Half-smoke
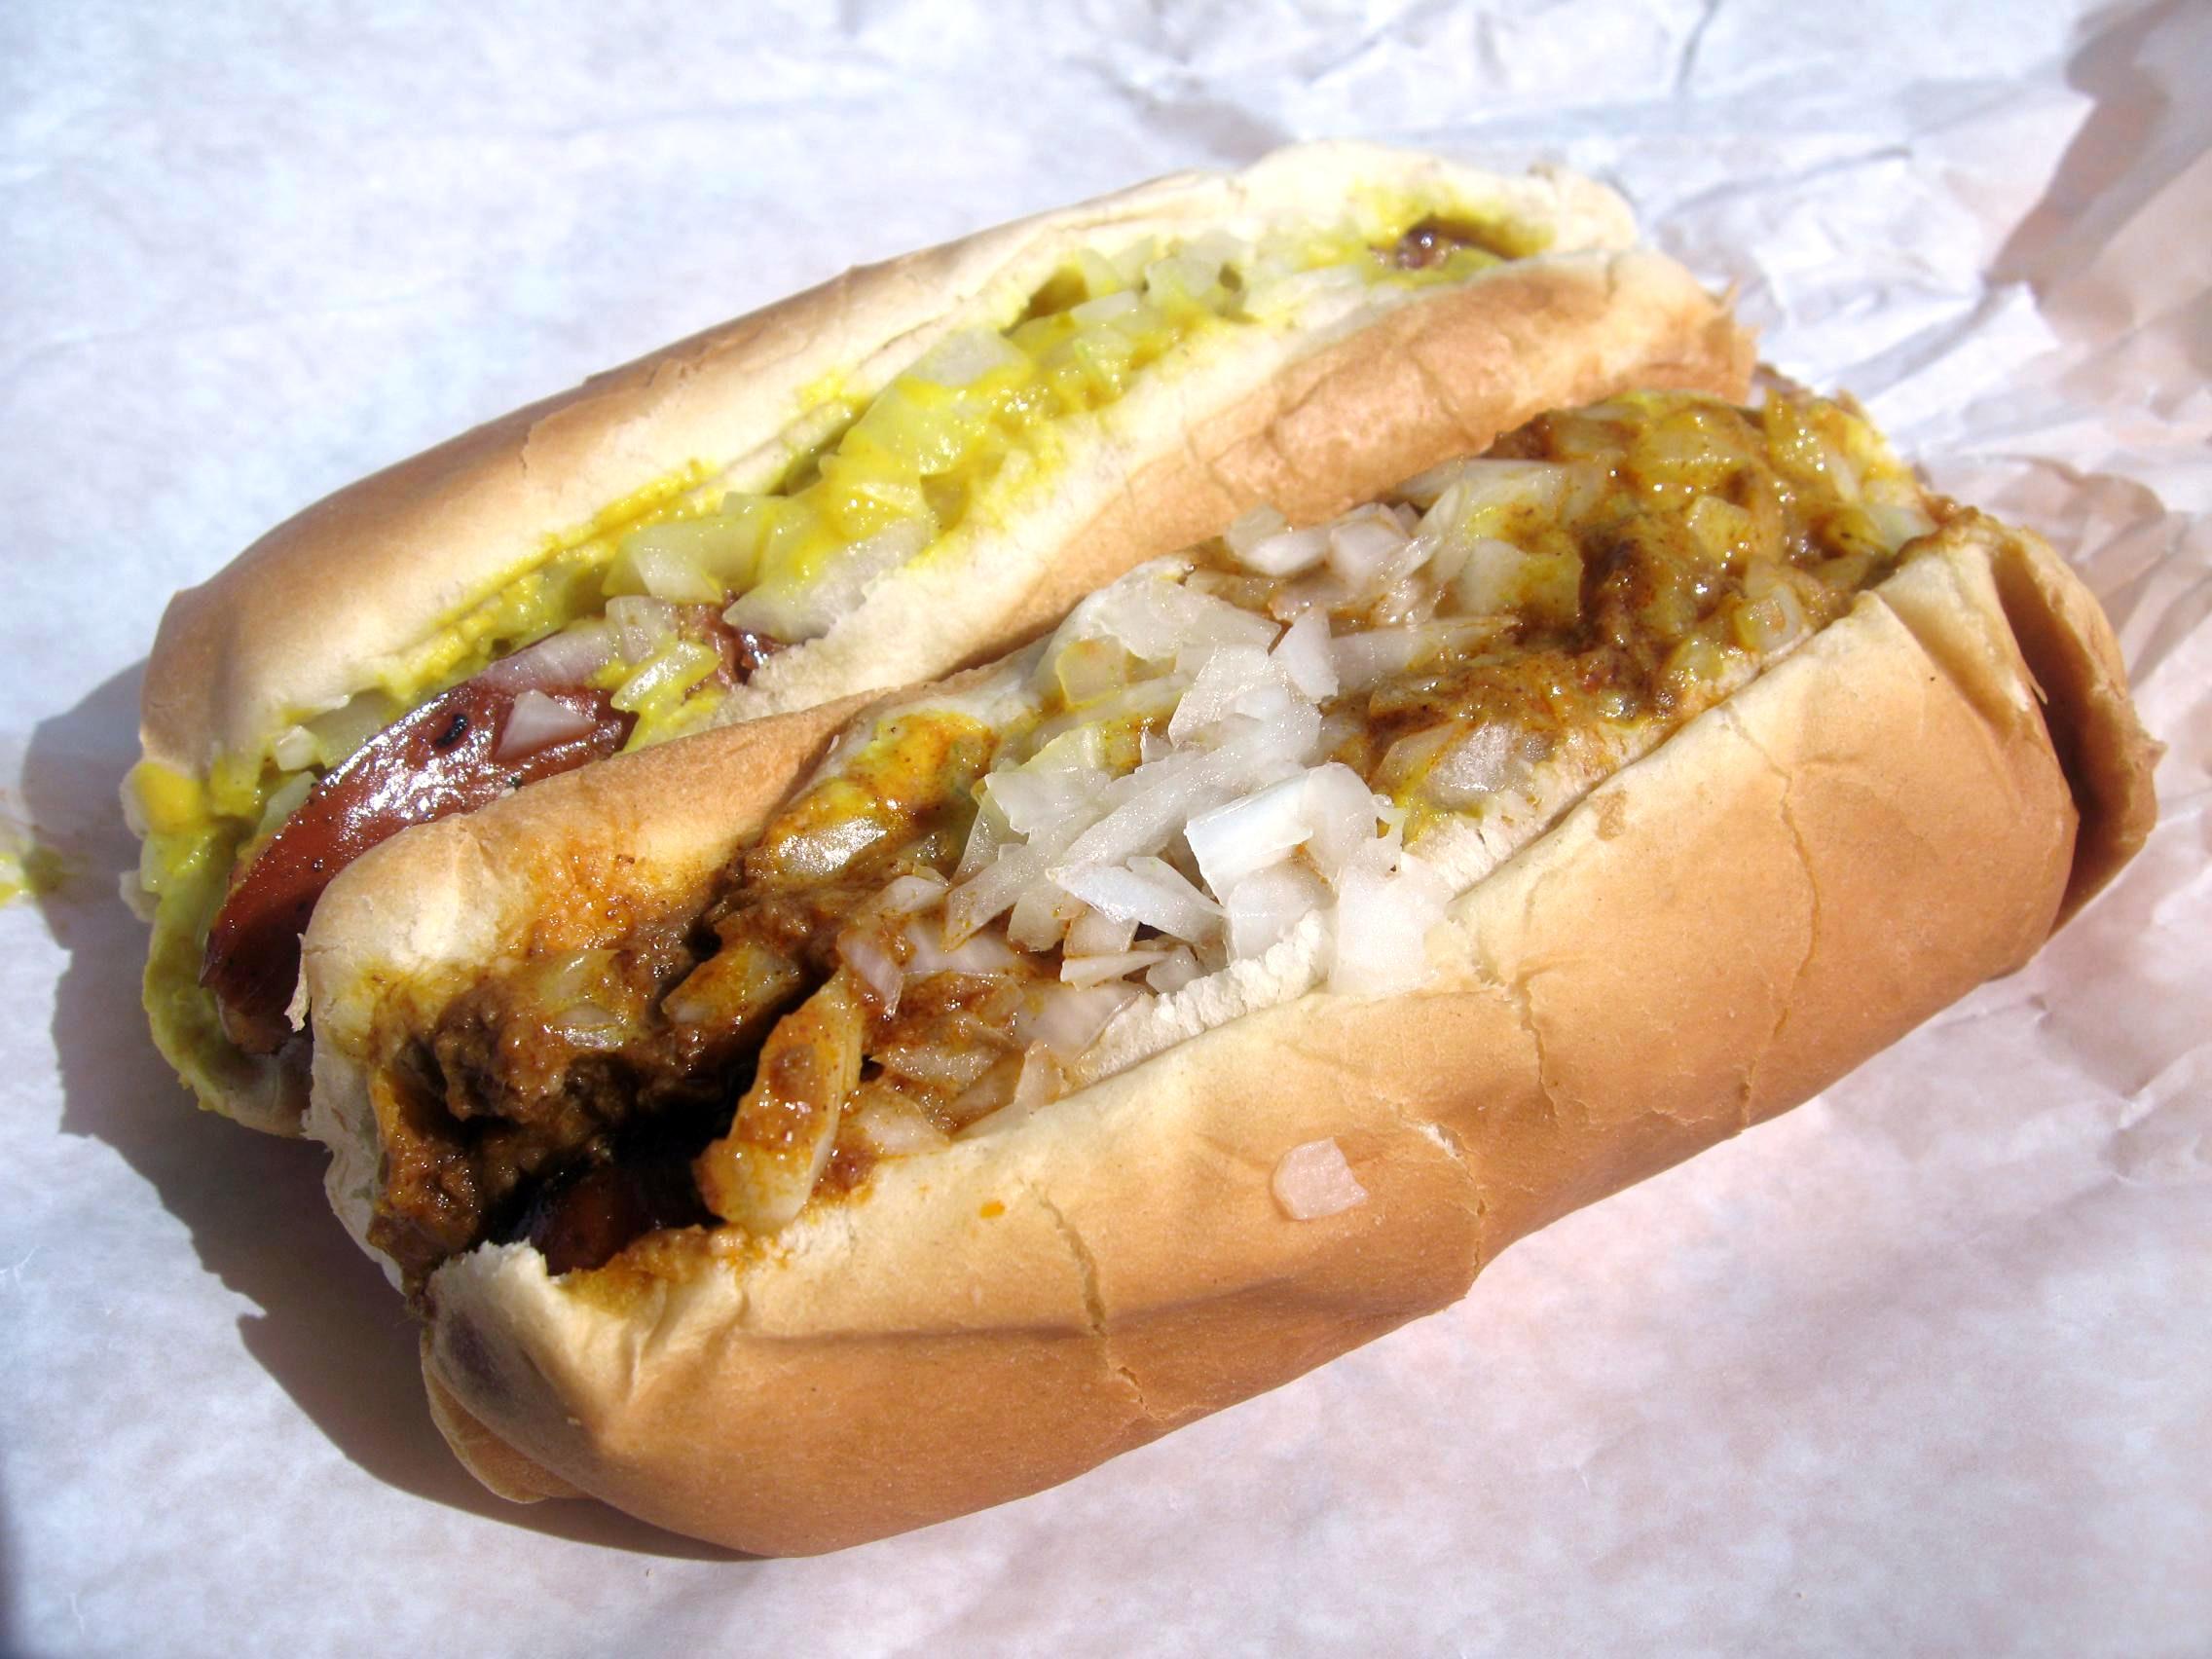
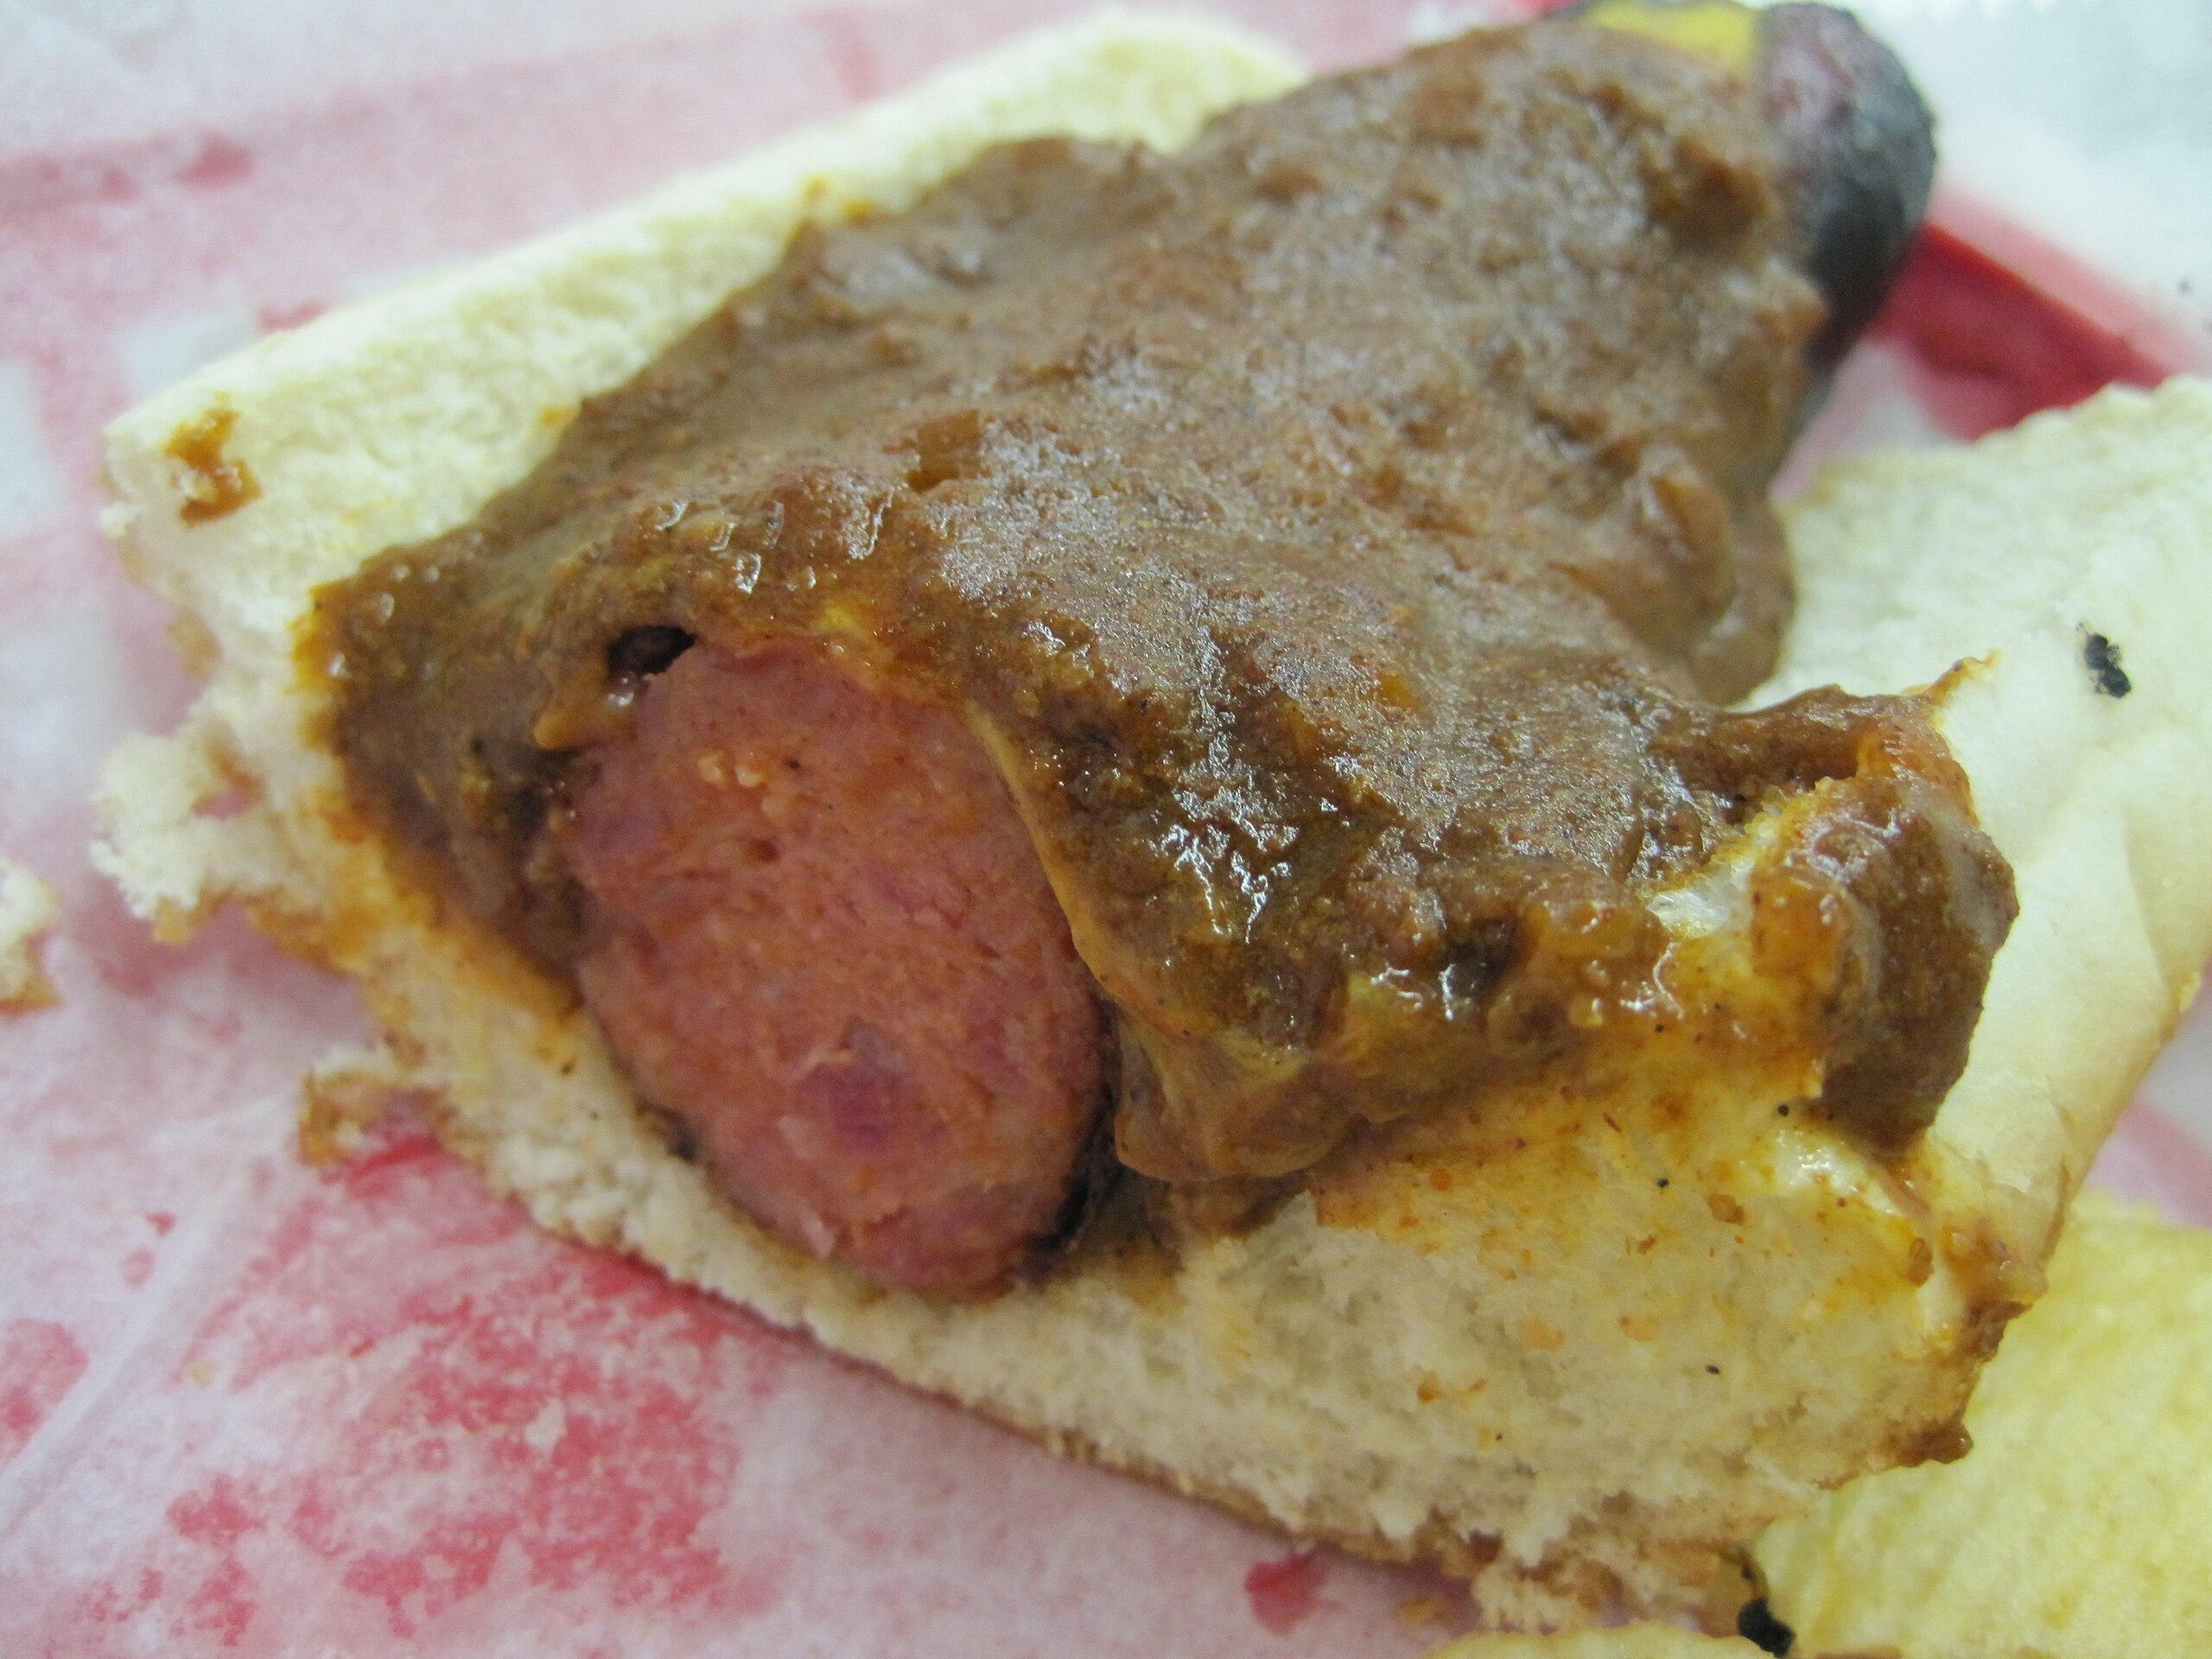
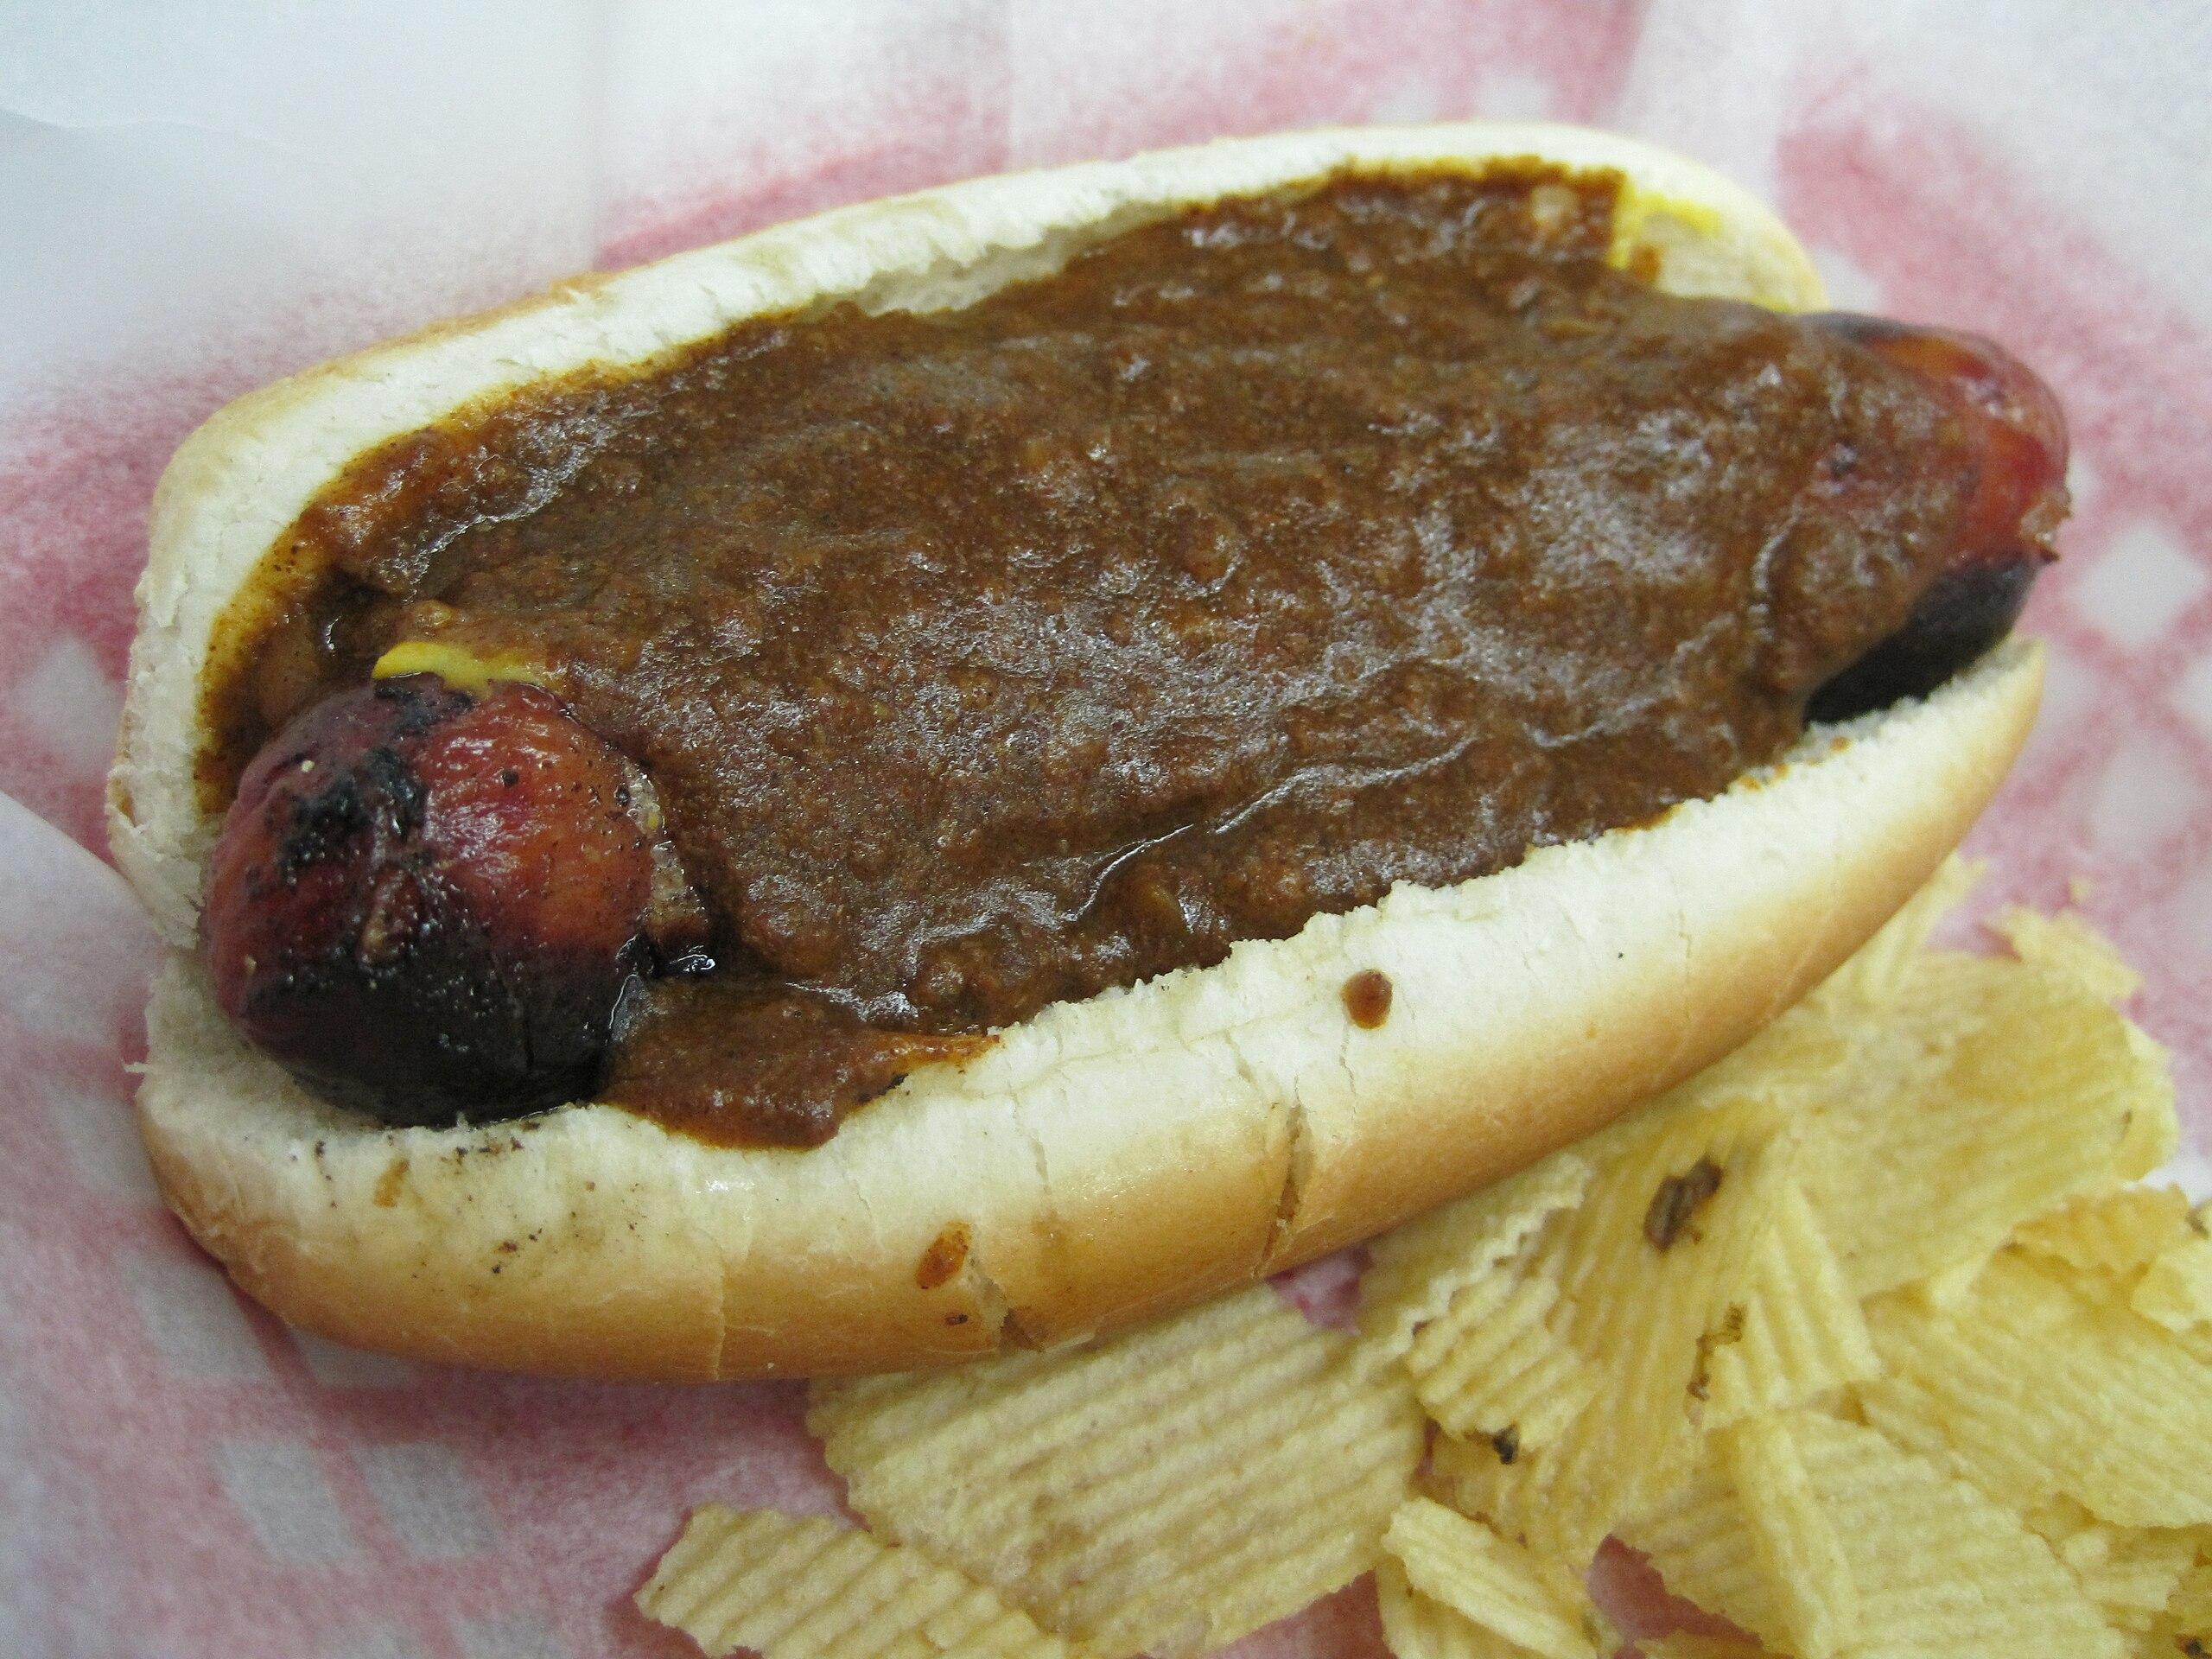
Also known as:
es - Spanish: Half-smoke
fr - French: Half-smoke
jv - Javanese: Setengah keluk
th - Thai: แฮฟสโมก
Category: bread (sandwich)
Cuisine: American
Associated cuisines: American
Area: Washington
Countries: United States
Region: Northern America, , , ,
This dish is a larger, spicier, and with more coarsely-ground meat than a regular hot dog, with the sausage often to be half-pork and half-beef, smoked, and served with herbs, onion, and chili sauce.